Castle of Bragança

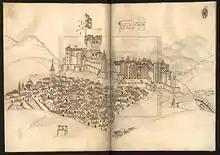
Castle of Bragança, Book of Fortresses 1509-1510

The castle was mentioned in a document dated July 7, 1128 that it was brought under control of King Afonso I of Portugal (1112-1185). For defensive reasons, the village was moved to the current site; It was near the hill of Benquerença on the sidelines of Fervença river, reusing them materials in the construction of new homes and a castle for defense of the people.